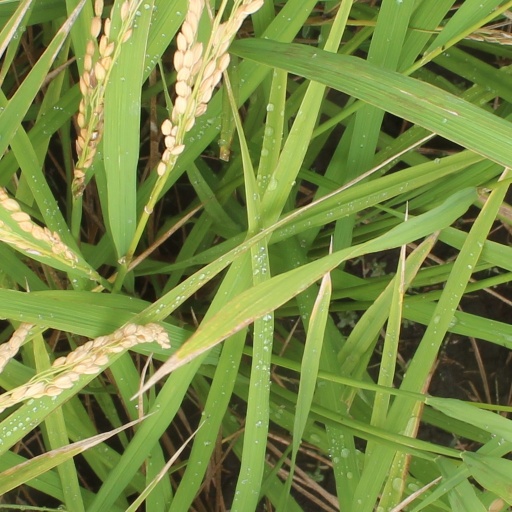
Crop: rice